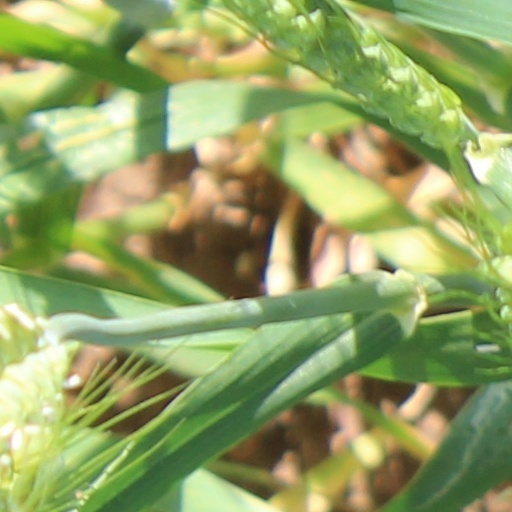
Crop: wheat